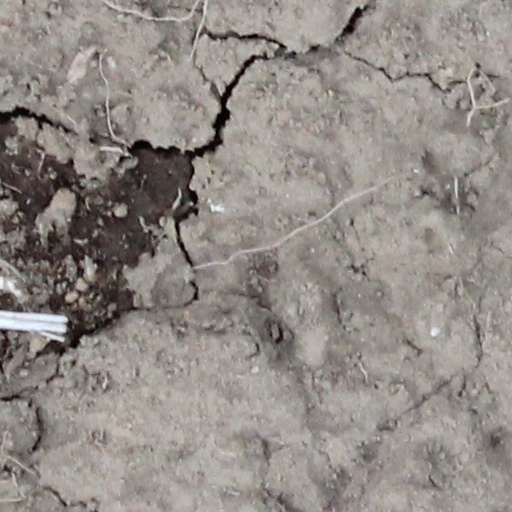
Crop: wheat